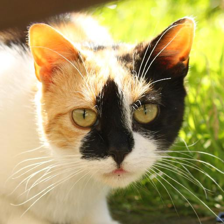
Label: animals